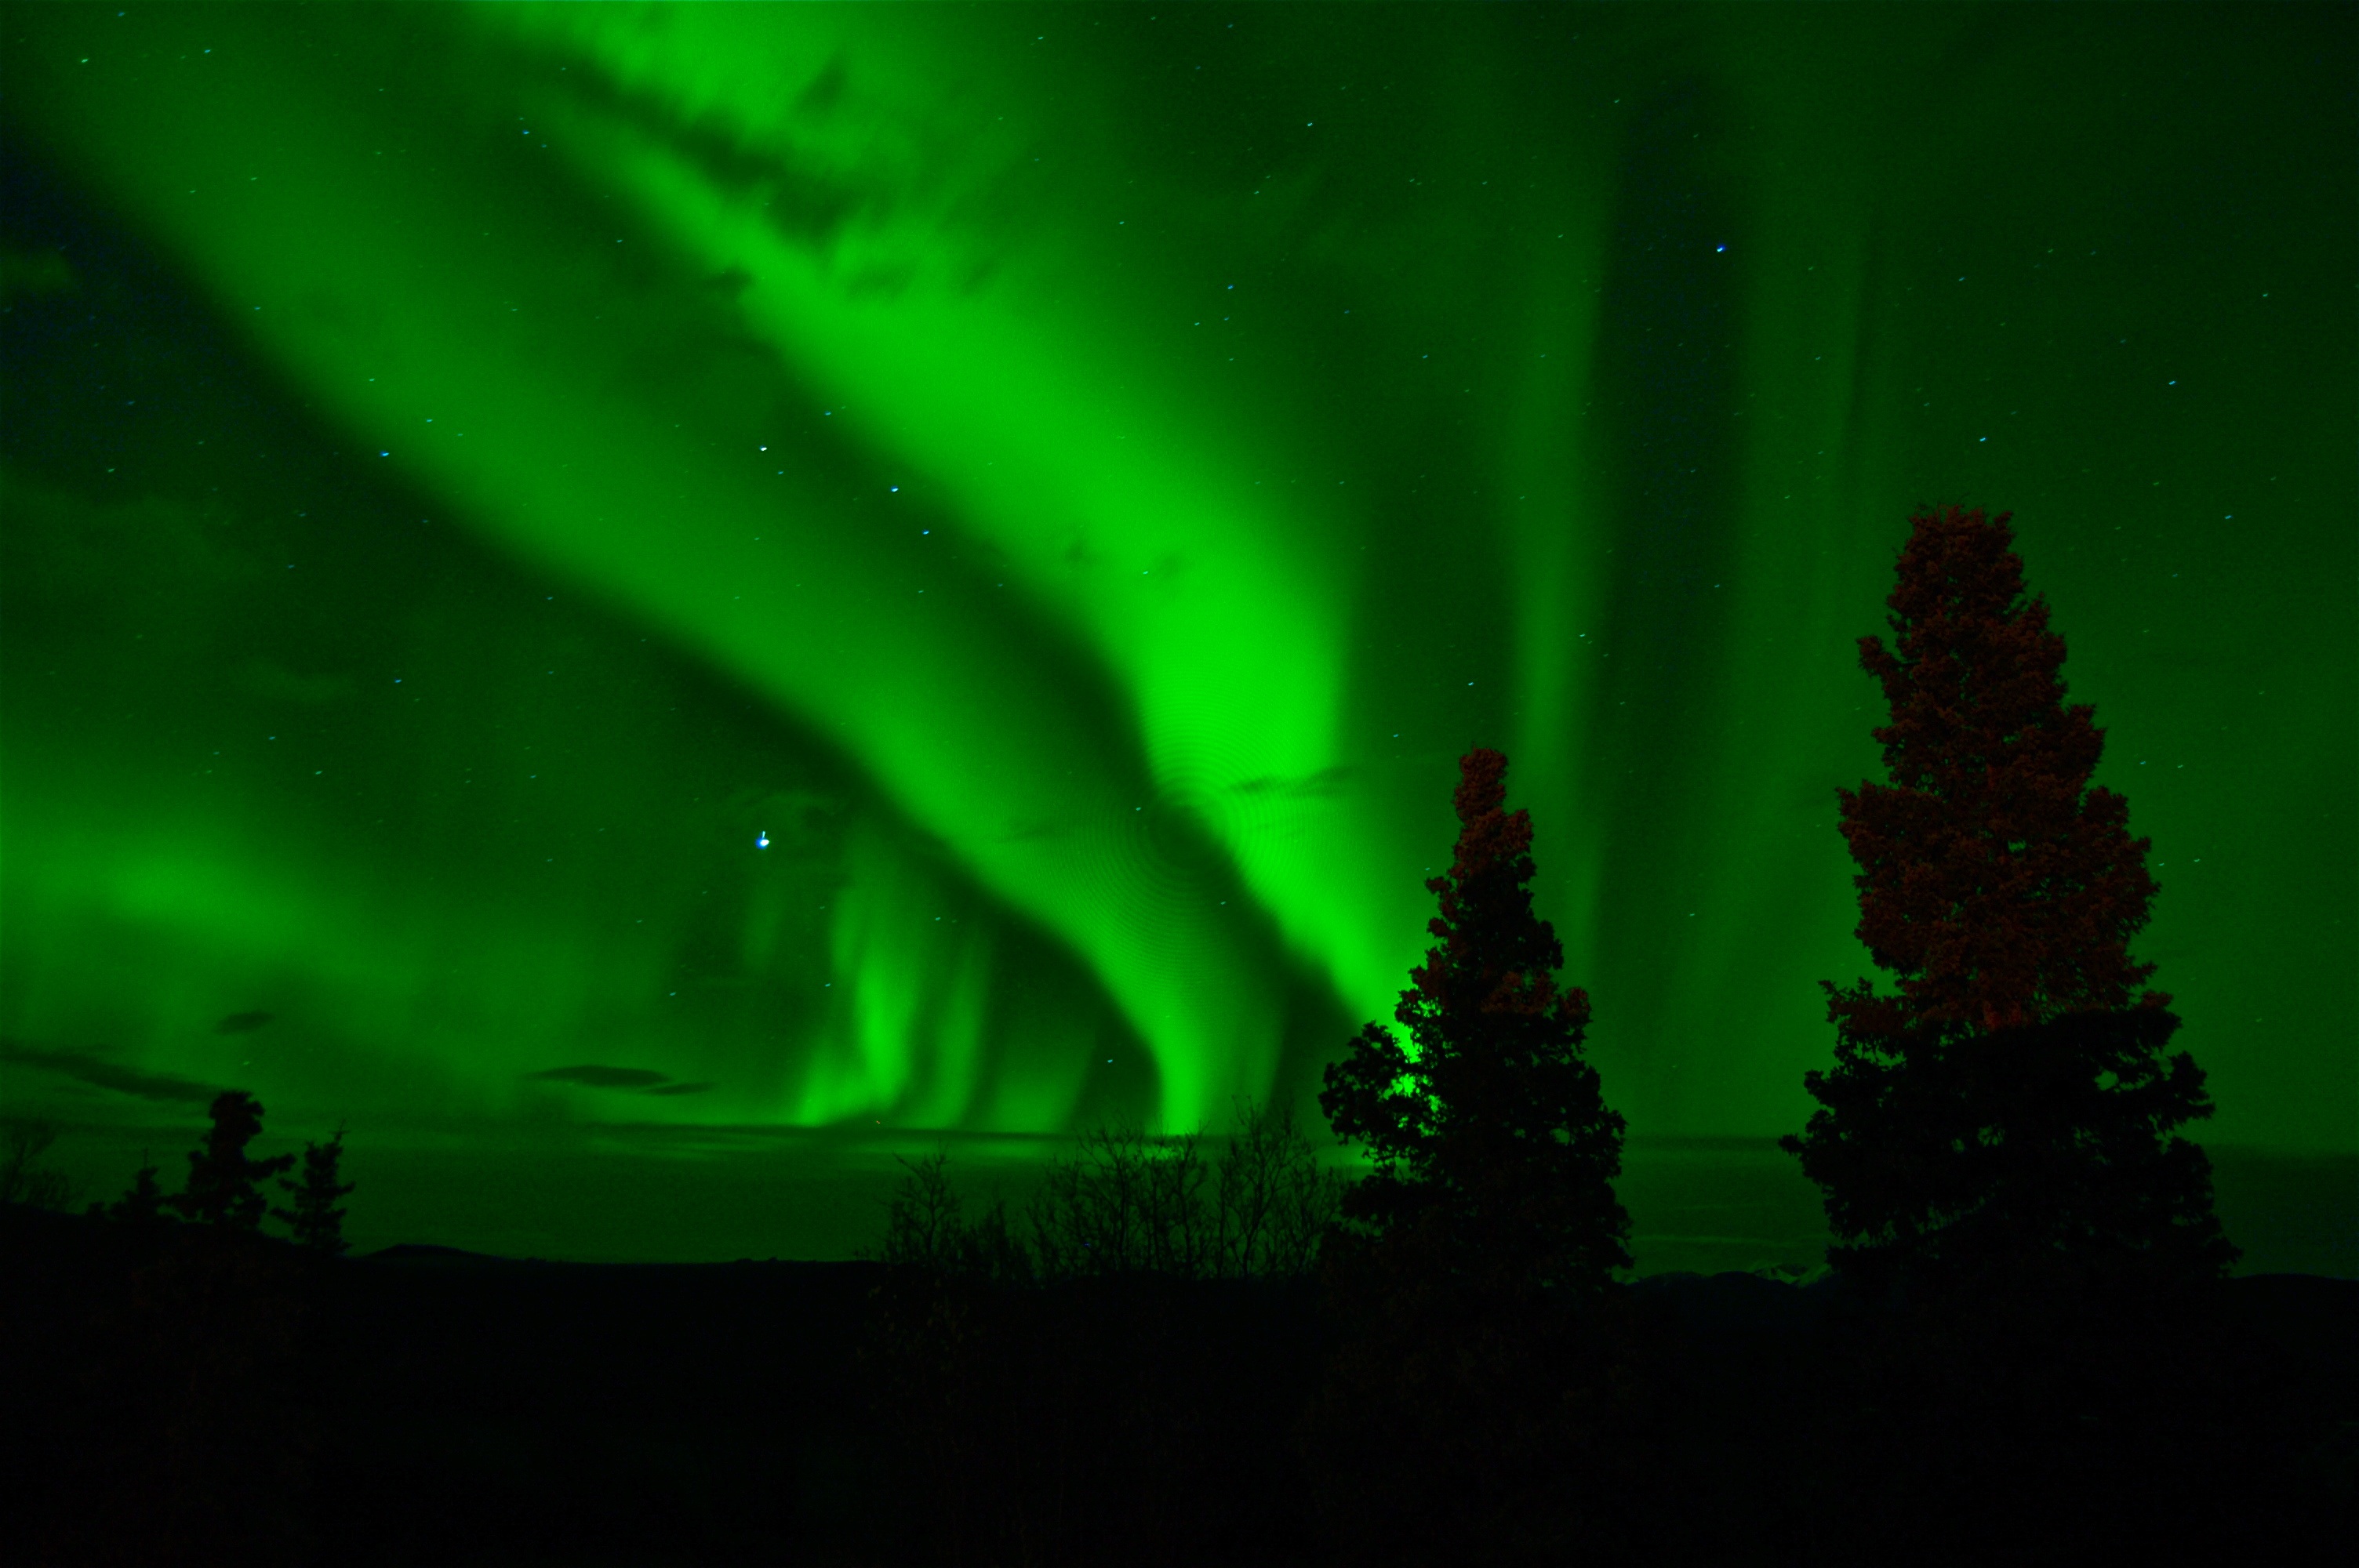
atmosphere, green, aurora, aurora borealis, yukon, northern lights